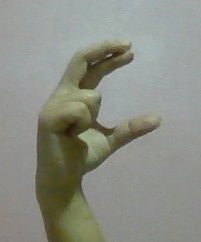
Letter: thal